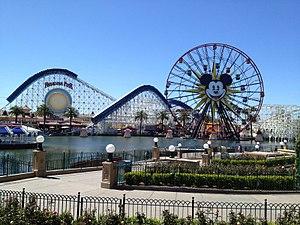
Disney California Adventure est le second parc à thèmes du complexe Disneyland Resort à Anaheim, en Californie. Ouvert le 8 février 2001 sous le nom de Disney's California Adventure Park, il est séparé de Disneyland par une esplanade piétonne dont les guichets permettent d'acheter les billets pour les deux parcs.